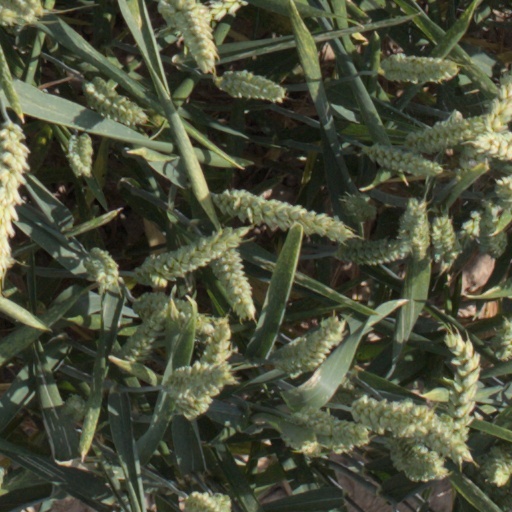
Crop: wheat